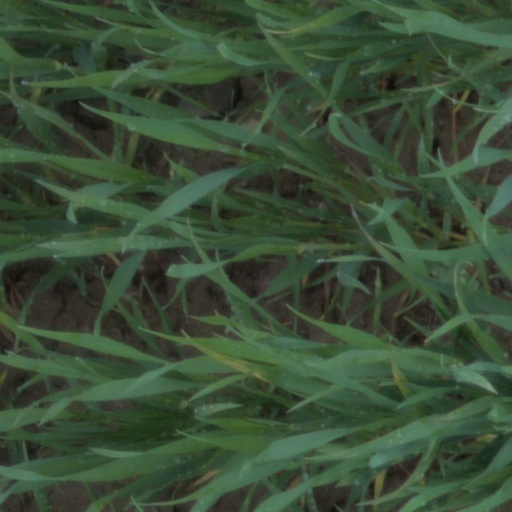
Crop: wheat